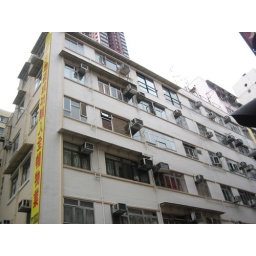
Right in the middle of the cool part of town. His windows are the modern black frames at the top.